Paul Kor

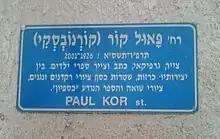
Street sign, Paul Kor Street in Tel Aviv

After his death, Paul Kor's family made two animated films based on the books: "The Elephant who Wanted to be the Best" and "Caspion", produced by "Classikaletet".